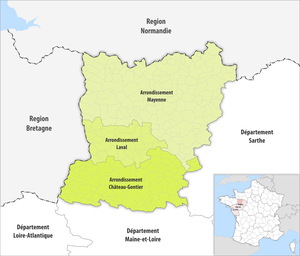
Le département de la Mayenne comprend trois arrondissements.